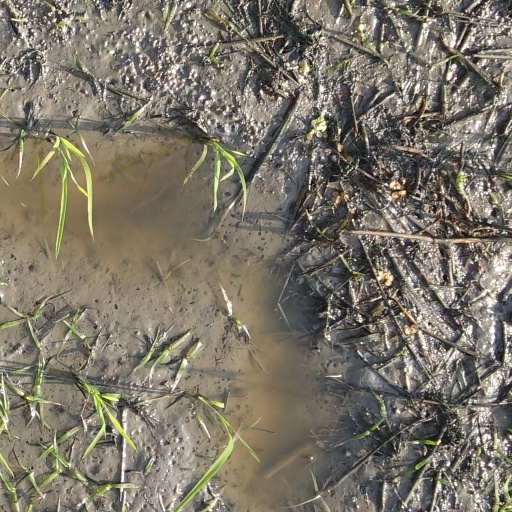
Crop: rice